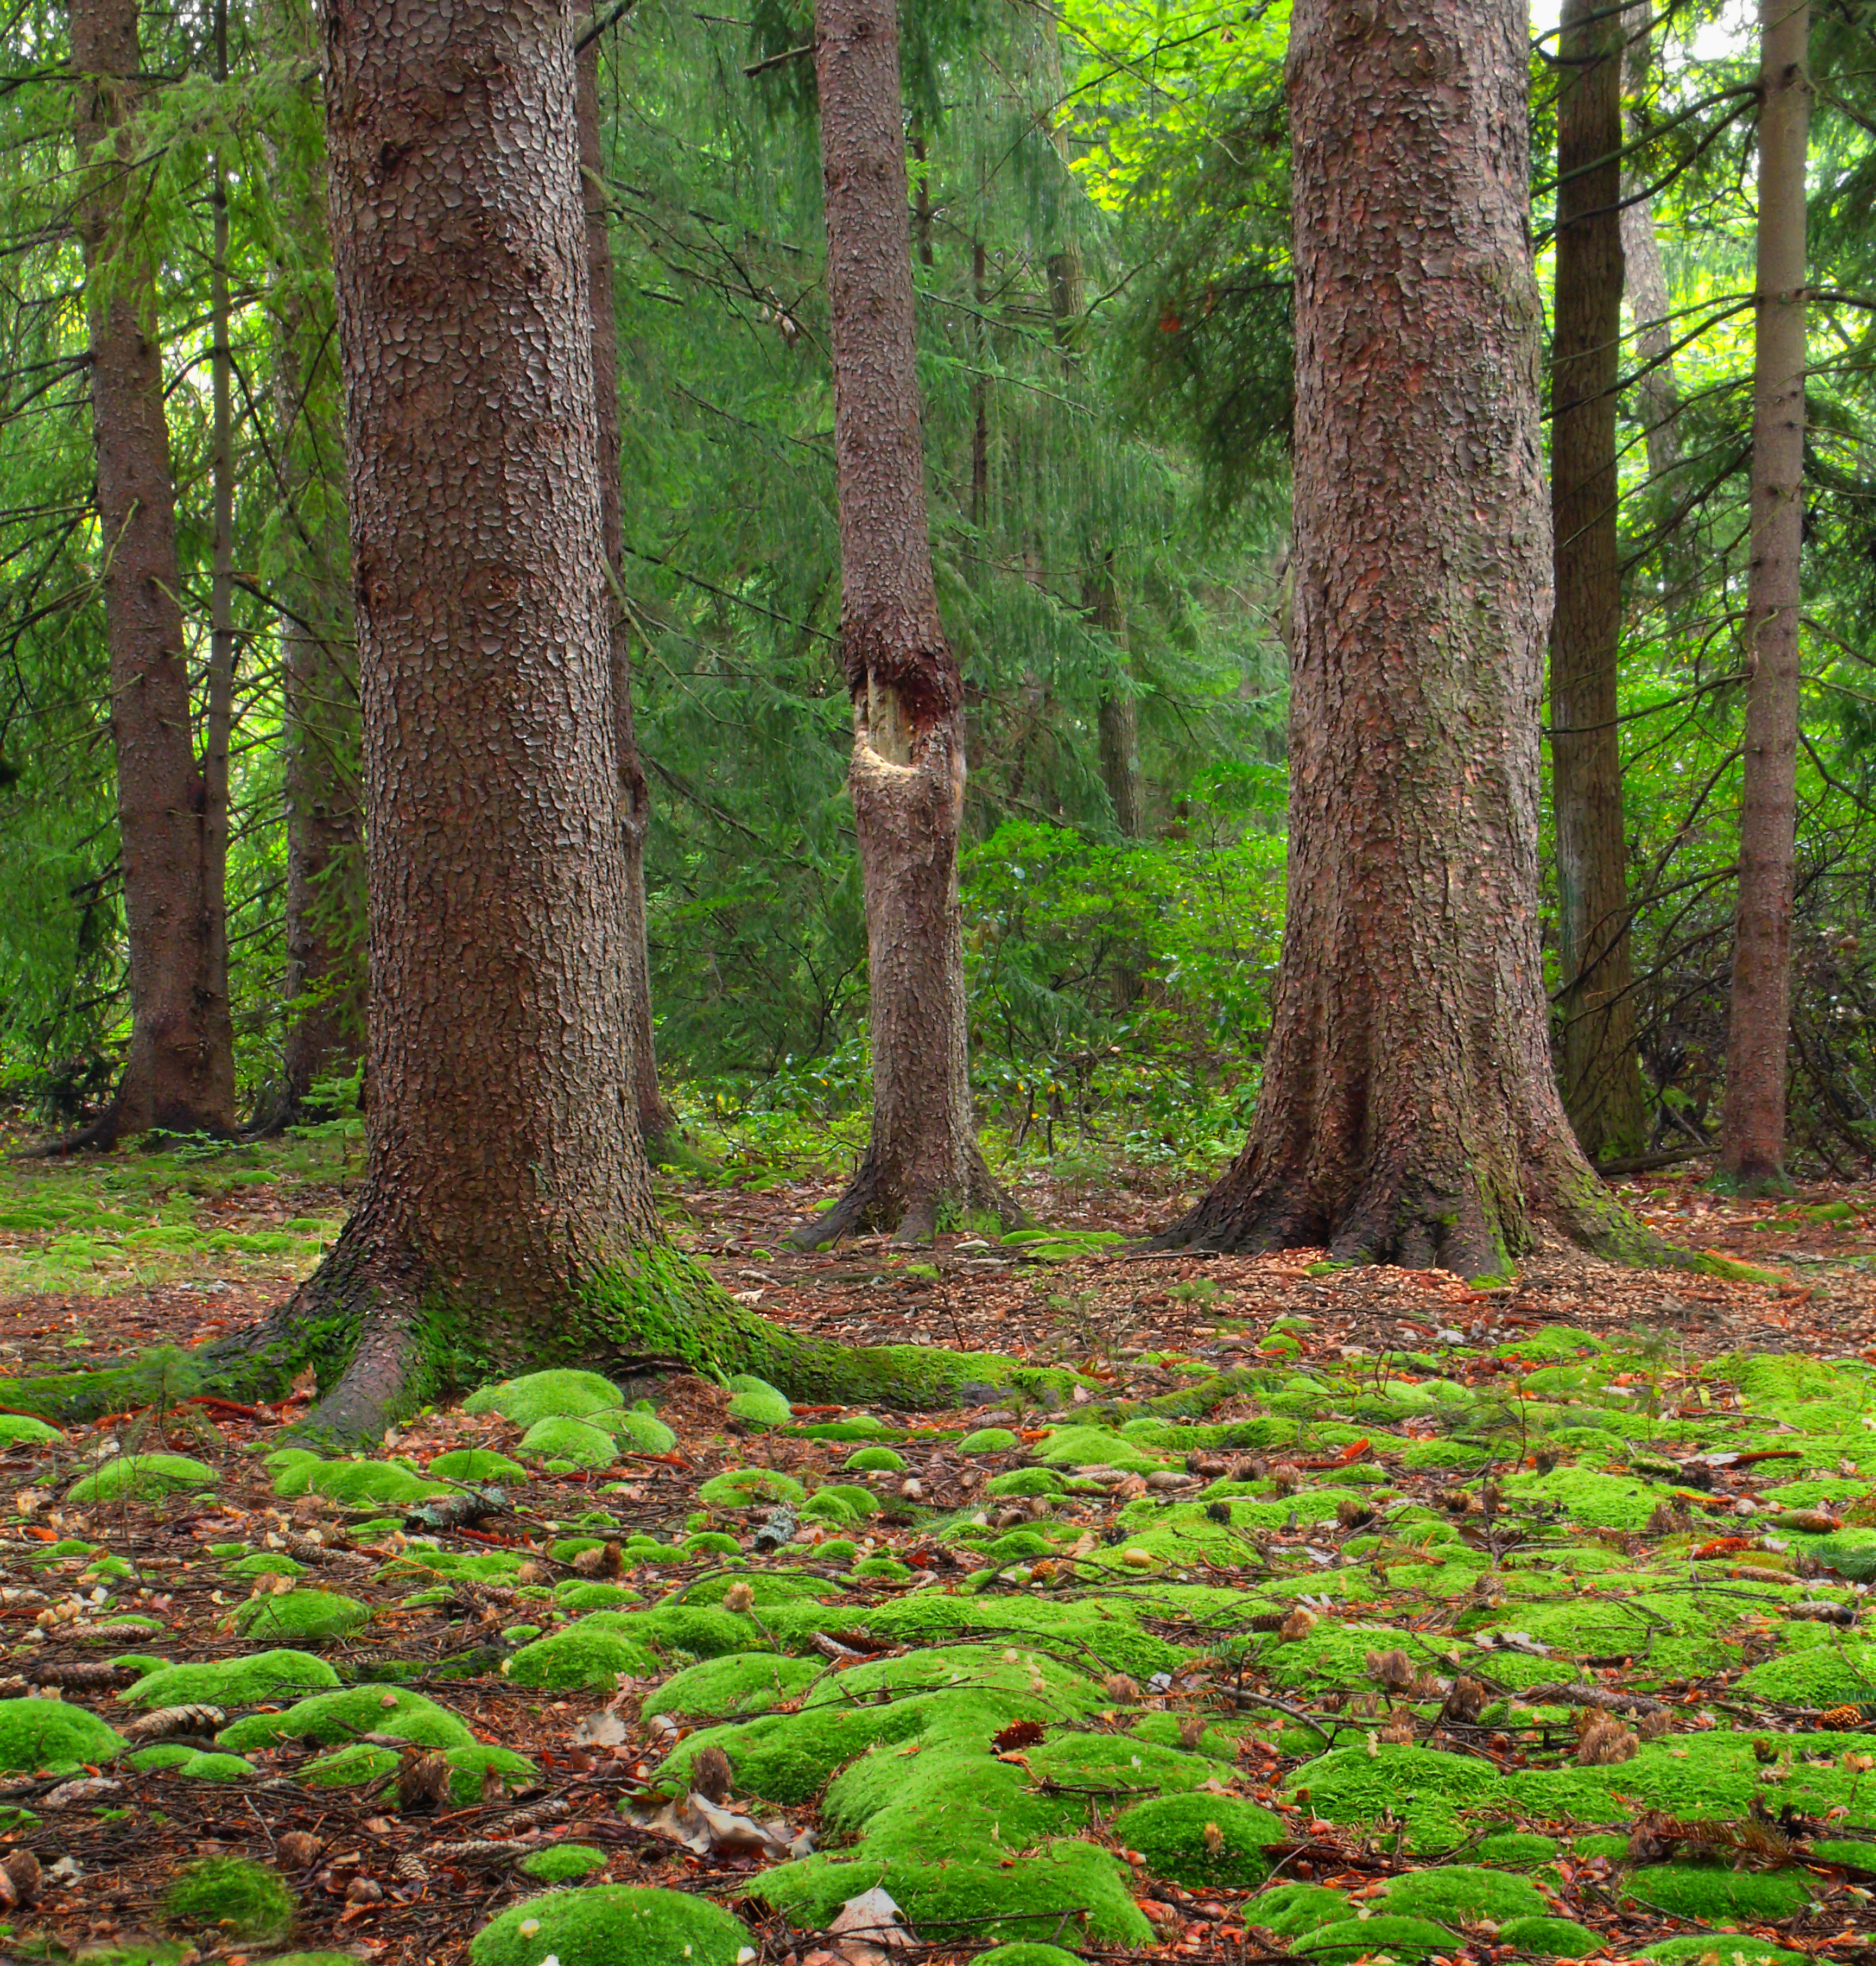
tree, forest, wilderness, branch, plant, hiking, leaf, flower, trunk, summer, moss, green, autumn, botany, trees, creativecommons, coniferous, spruce, vegetation, rainforest, clintoncounty, deciduous, pennsylvaniawilds, pennsylvania, natureconservancy, patnc, norwayspruces, piceaabies, spruces, grove, woodland, habitat, ecosystem, biome, old growth forest, natural environment, woody plant, temperate broadleaf and mixed forest, temperate coniferous forest, land plant